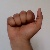
The image shows a hand gesture representing the letter 'A' in Indian Sign Language.